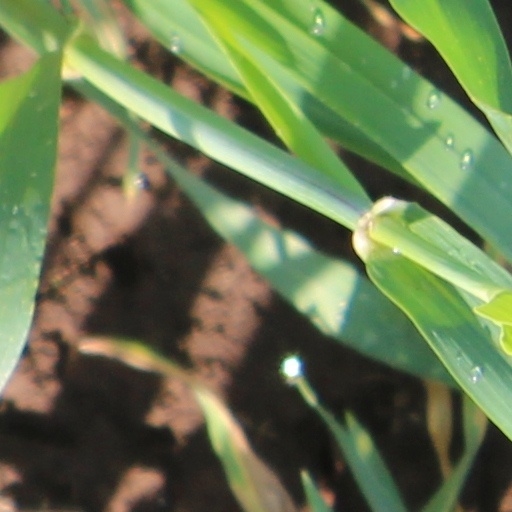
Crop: wheat